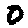
Label: 0